United States aircrew badges

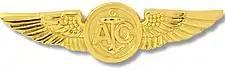
Naval (Navy, Marine Corps, Coast Guard) Aircrew Badge

A Civil Air Patrol member who has qualified as a Mission Scanner, Aerial Digital Imaging System Operator, Airborne Photographer, ARCHER Operator, ARCHER Trac Technician, Geospatial Information Interoperability Exploitation Portable Operator, Surrogate Unmanned Aerial System Green Flag Sensor Operator, or Highbird Radio Operator is considered to hold the CAP Aircrew Rating and may wear the CAP Aircrew Badge.